Bonobo

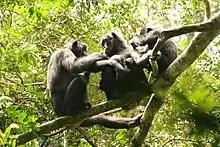
Grooming: reinforcement of social links

Observations in the wild indicate that the males among the related common chimpanzee communities are hostile to males from outside the community. Parties of males 'patrol' for the neighboring males that might be traveling alone, and attack those single males, often killing them. This does not appear to be the behaviour of bonobo males or females, which seem to prefer sexual contact over violent confrontation with outsiders.